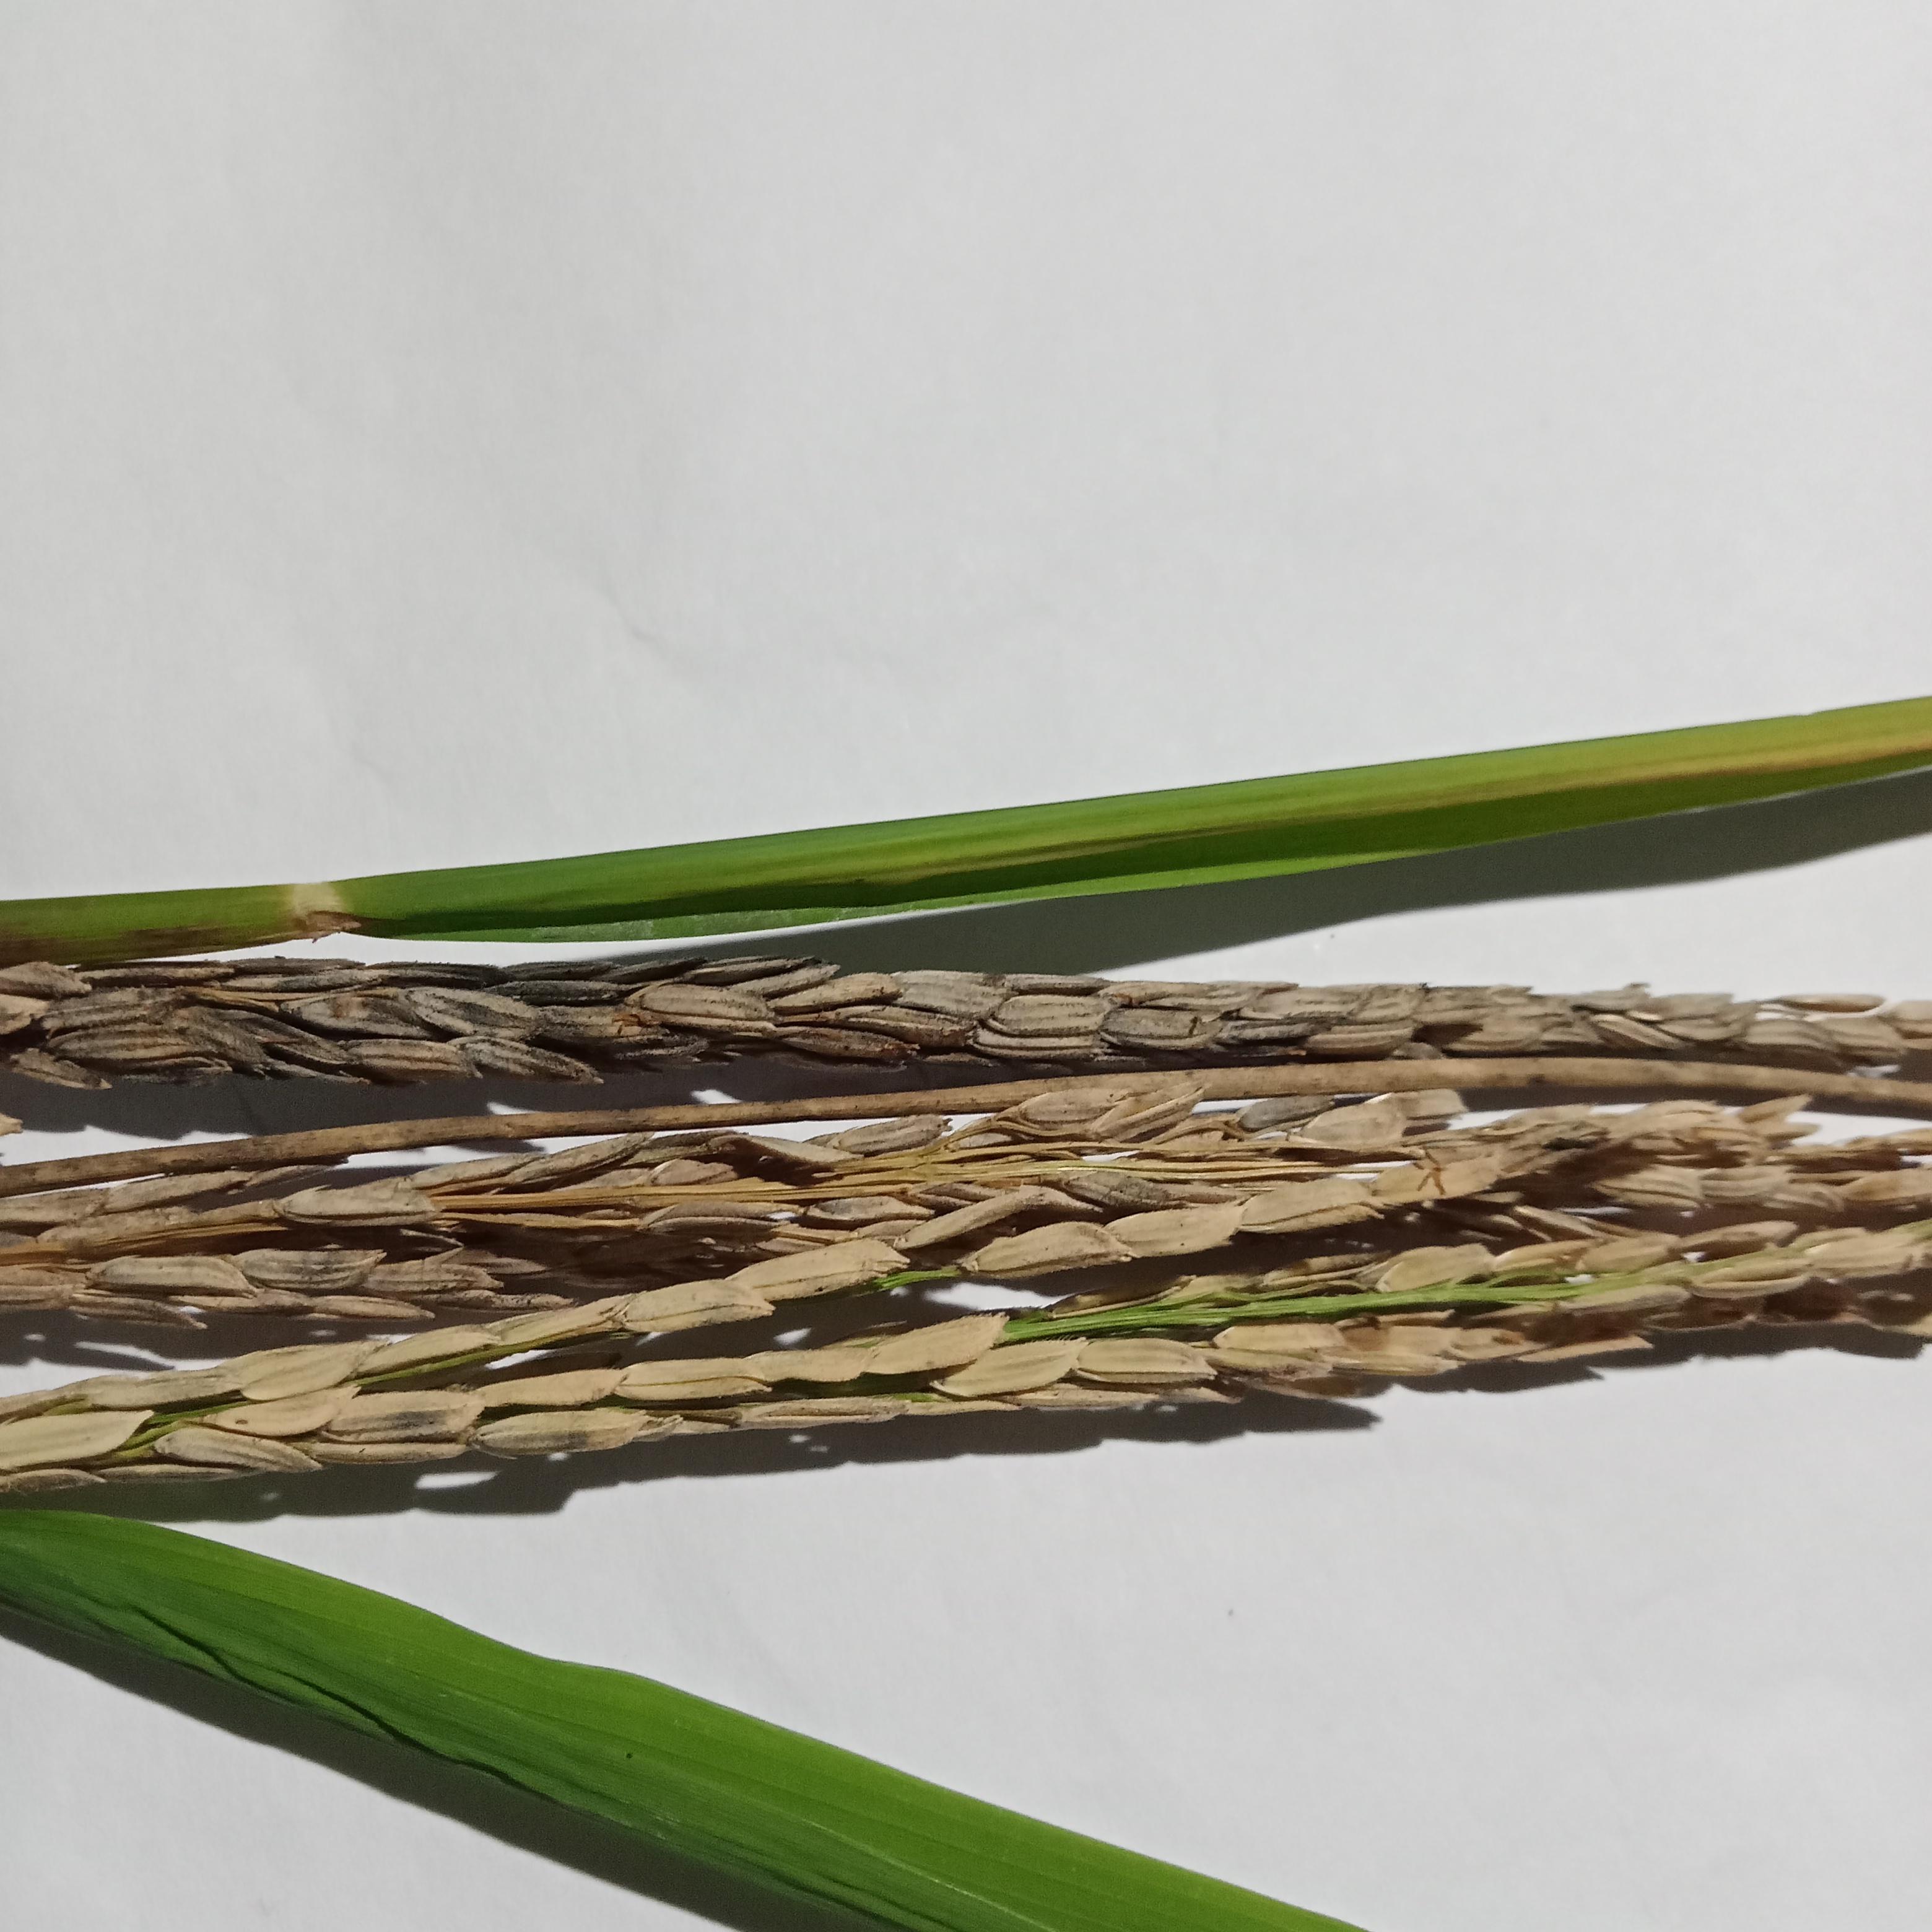
Label: Rice___Neck_Blast